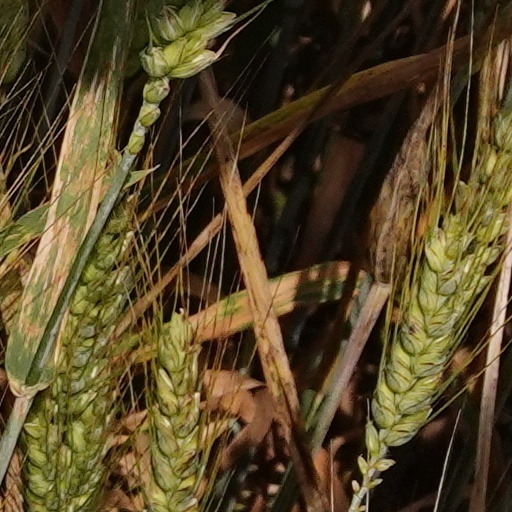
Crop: wheat